Charles Thurston Thompson

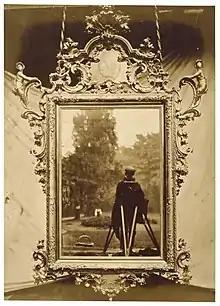
Venetian mirror c. 1700, by Charles Thurston Thompson.

Thompson is credited with having taken the first ever photograph of a photographic exhibition, in his capacity as the official photographer of the South Kensington Museum, now known as the Victoria and Albert Museum, appointed to the role in 1856. In 1858, he photographed the Raphael Cartoons of the Royal Collection, which in 1865 were moved from Hampton Court to be exhibited at the museum, where they remain in a special gallery.